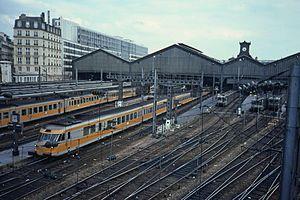
La ligne de Mantes-la-Jolie à Cherbourg est l'une des grandes artères radiales du réseau ferré français. Longue de 313 km, elle se débranche à Mantes-la-Jolie, à 57 km à l'ouest de Paris, de la ligne de Paris-Saint-Lazare au Havre.
Les rames à turbine à gaz, connues sous le nom de RTG ou encore de turbotrains, ont été étudiées et conçues au début des années 1970 par la SNCF pour faire suite aux éléments à turbine à gaz. Contrairement aux ETG, les RTG étaient équipées de deux motrices propulsées par turbines à gaz, encadrant trois remorques.
La gare de Paris-Saint-Lazare, dite aussi gare Saint-Lazare, est l'une des six grandes gares terminus du réseau de la SNCF à Paris. Située dans le quartier de l'Europe du 8ᵉ arrondissement, c'est l'une des anciennes têtes de ligne du réseau Ouest-État.